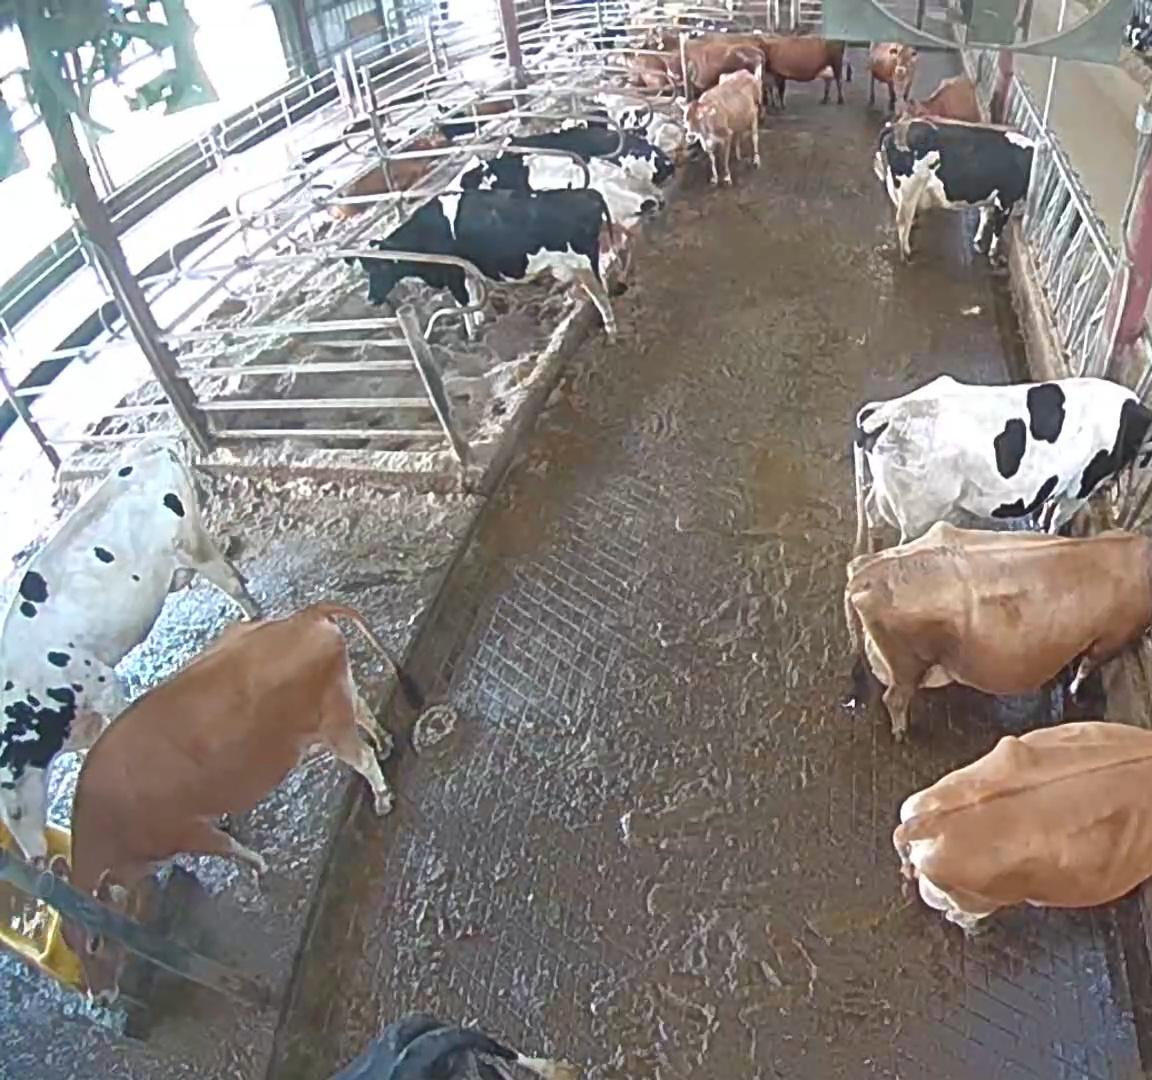
Number of cows: 17